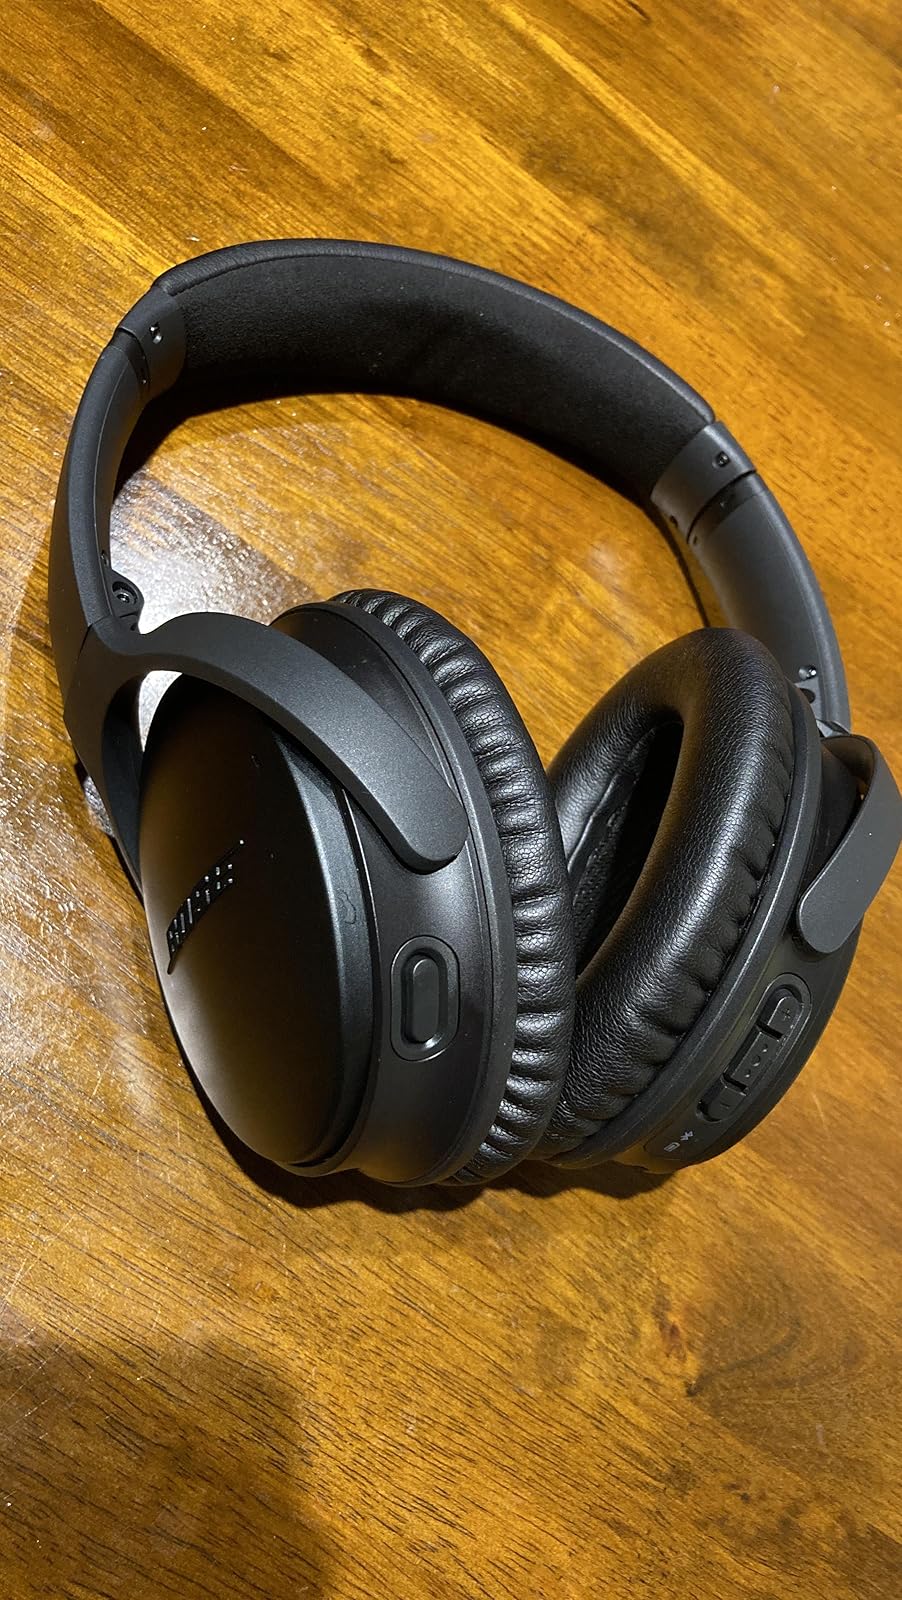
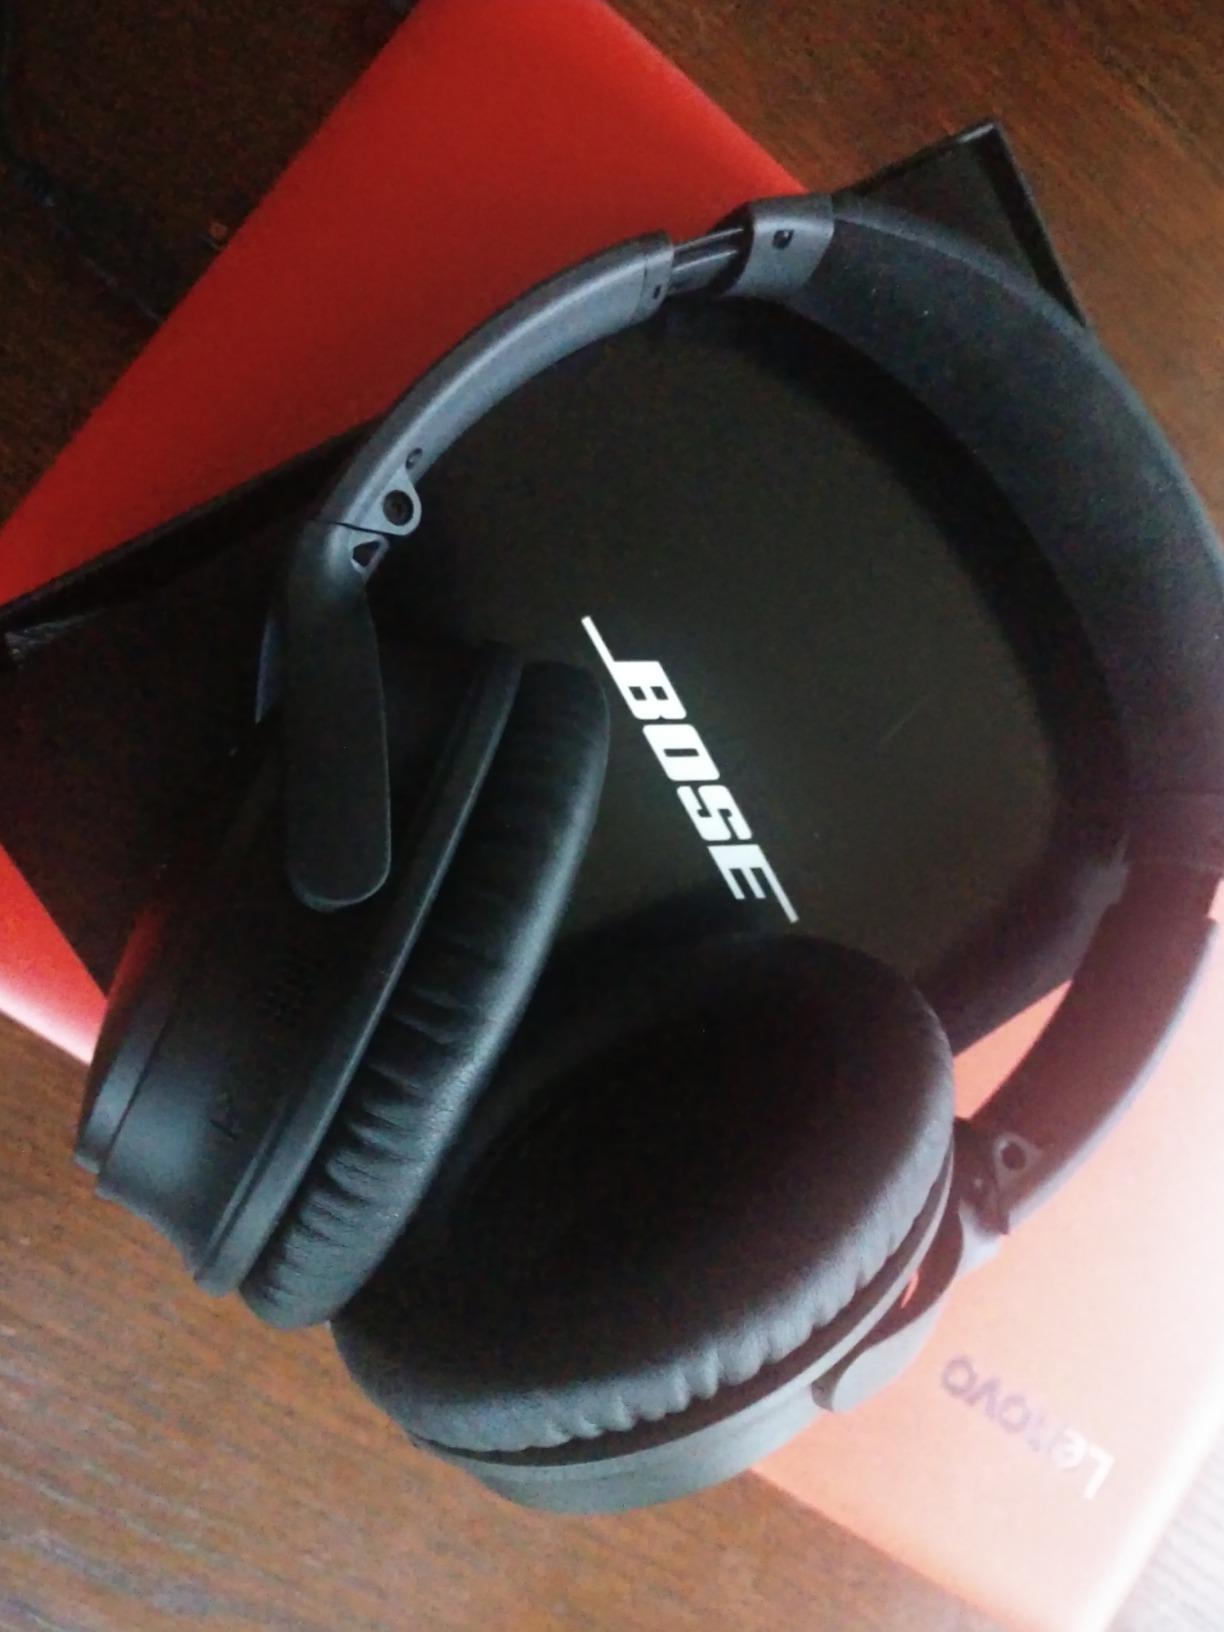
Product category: headphones
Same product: yes